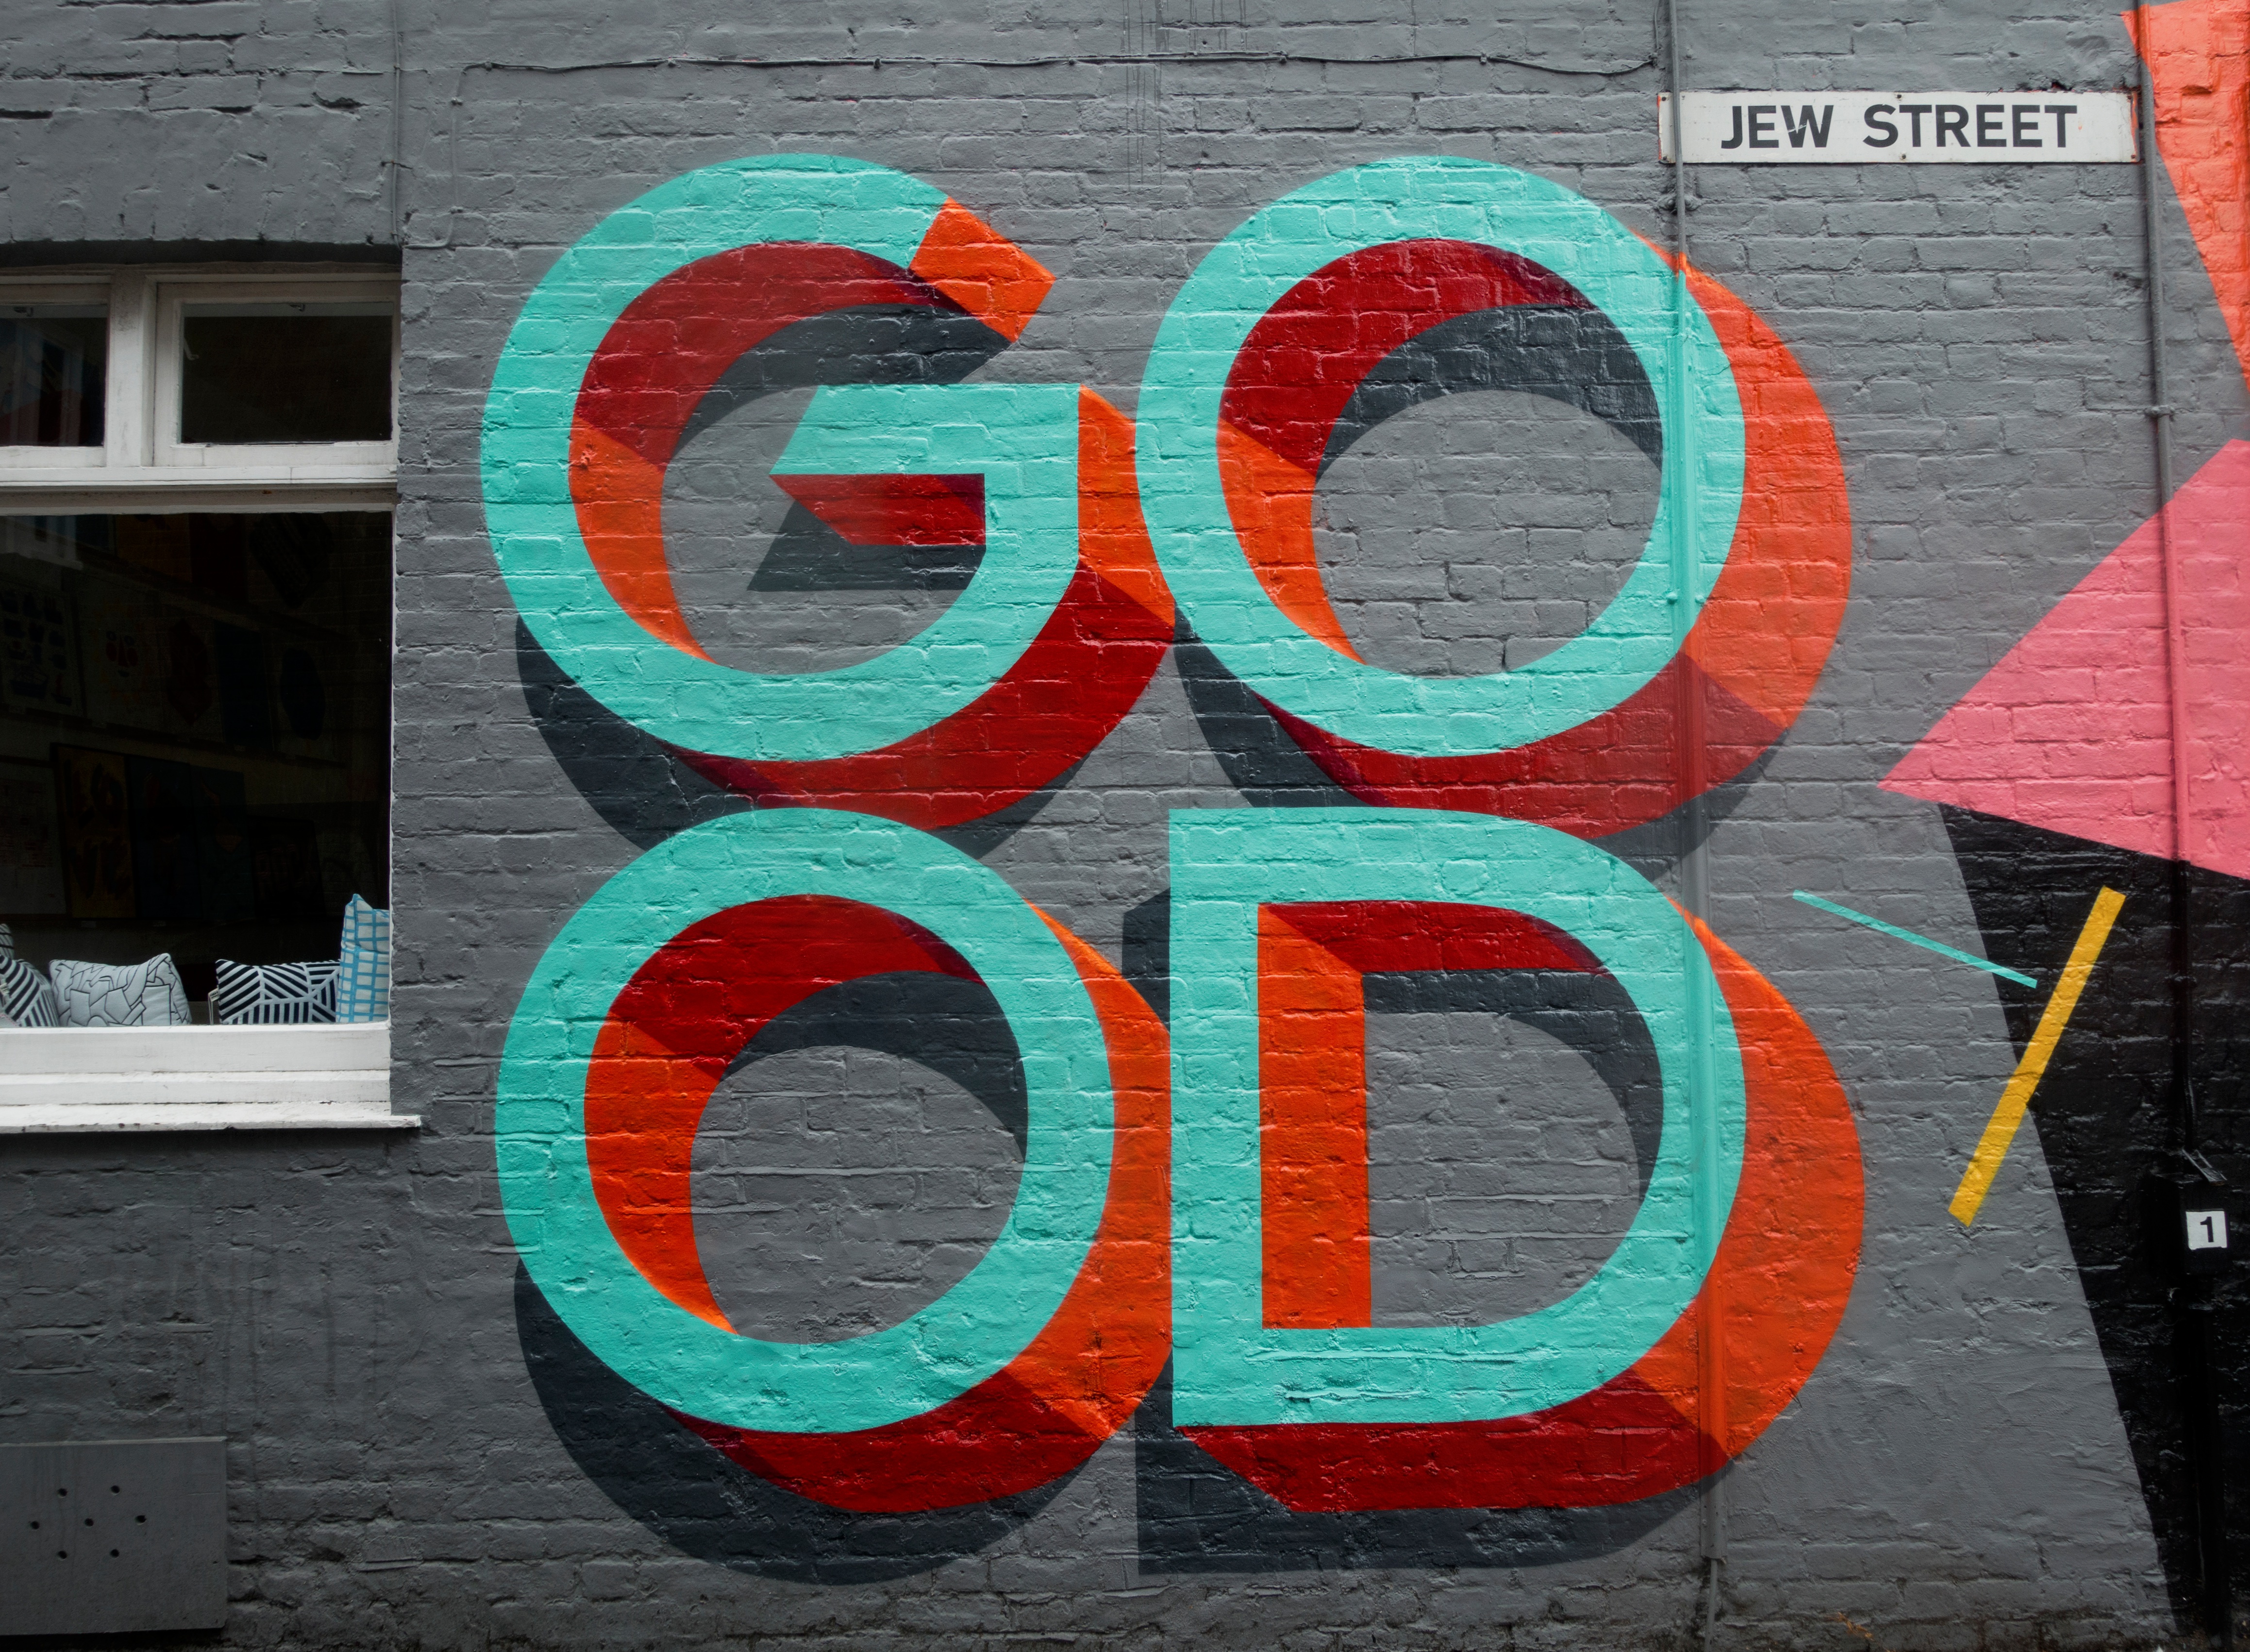
number, wall, sign, red, color, graffiti, signage, circle, font, art, illustration, good, shape